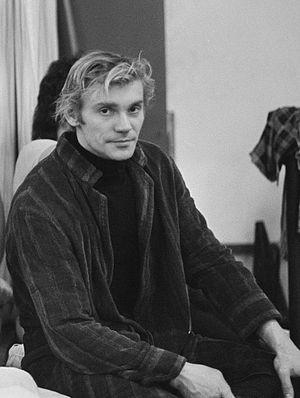
Vladimir Viktorovitch Vassiliev, né à Moscou le 18 avril 1940, est un danseur, chorégraphe et directeur de ballet russe. Il est considéré comme l'une des trois plus grandes étoiles de la danse classique.